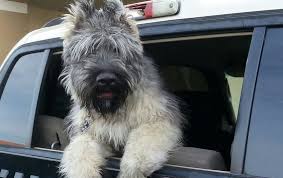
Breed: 233-n000072-Bouvier_des_Flandres